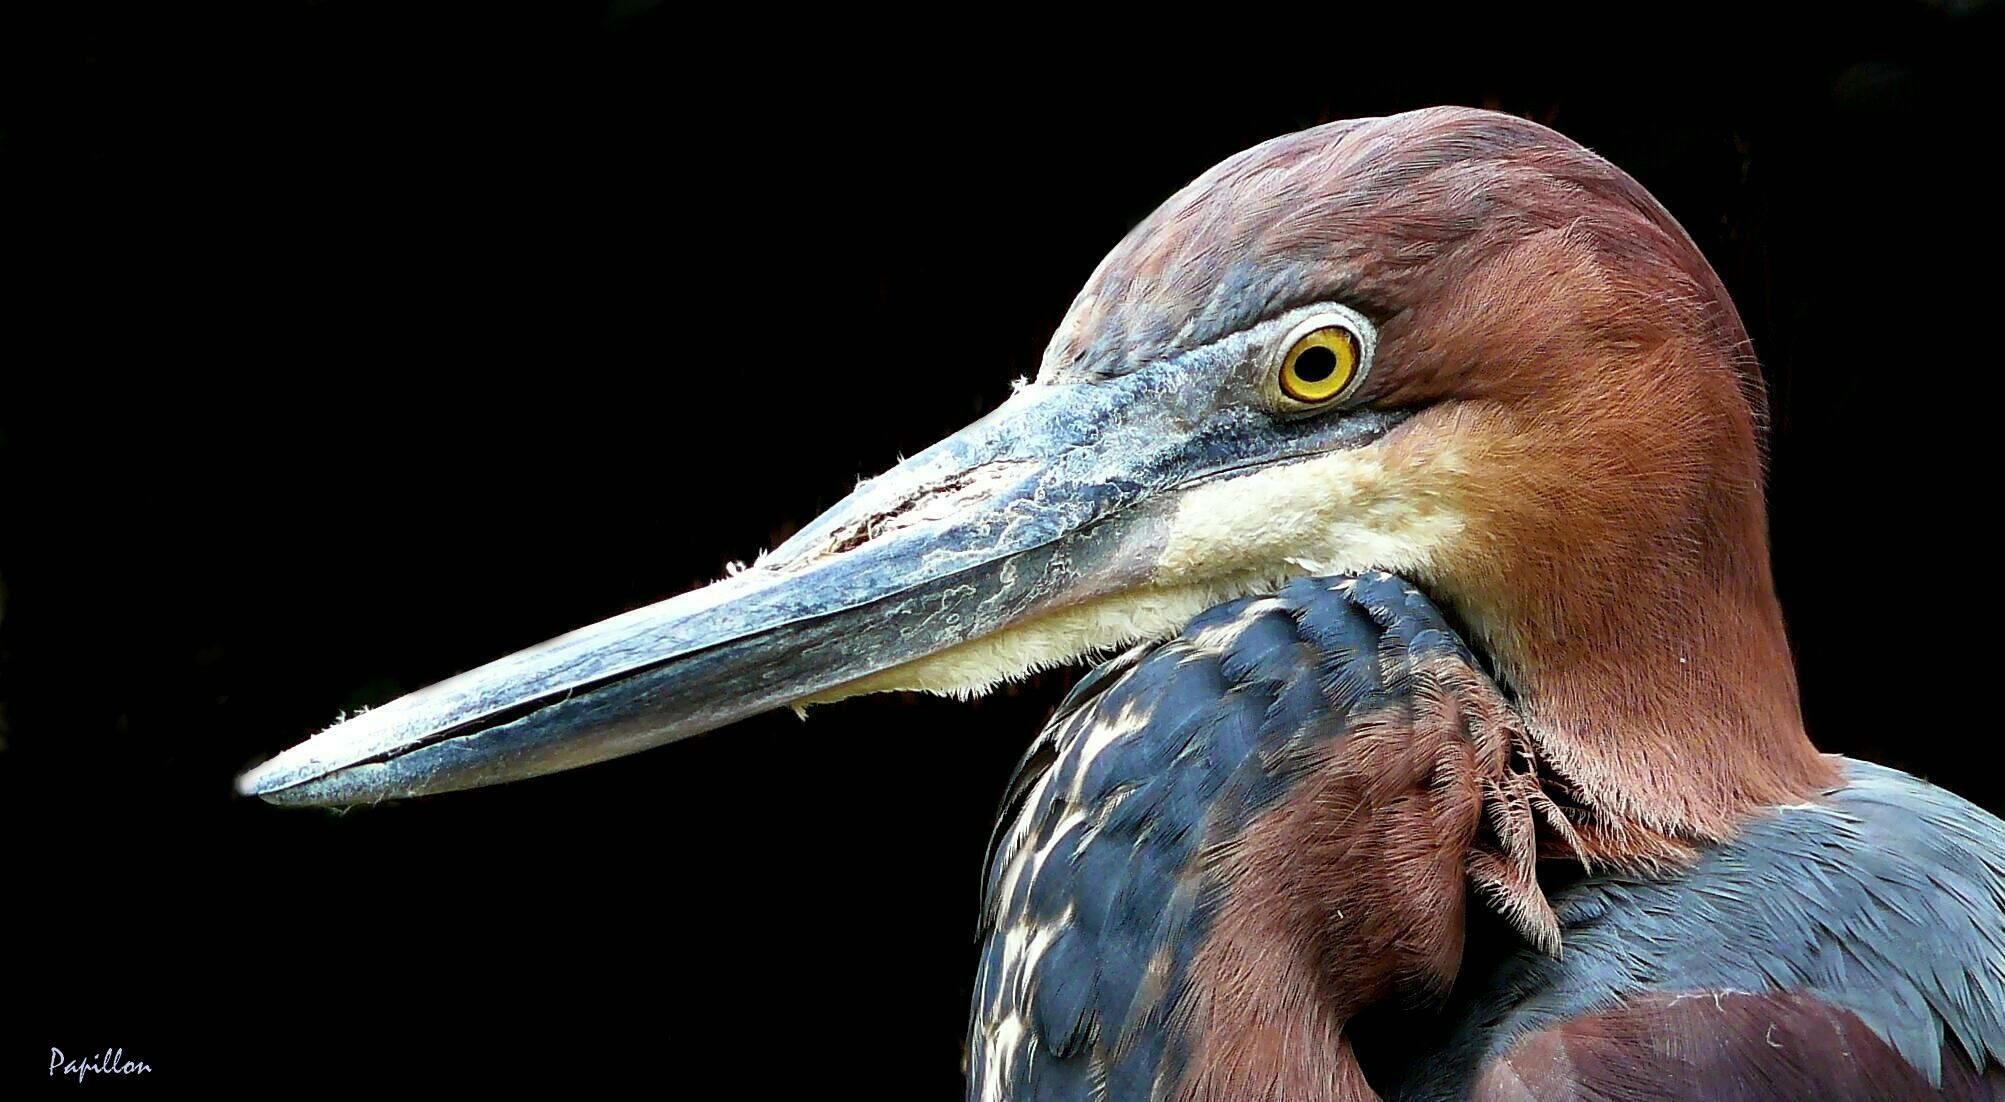
nature, bird, wing, view, animal, isolated, pelican, seabird, wildlife, portrait, spring, beak, color, close, feather, fauna, plumage, close up, birds, eye, animals, head, vertebrate, bill, heron, animal world, wildlife photography, pelecaniformes, animal portrait, bird portrait